Eurasian eagle-owl

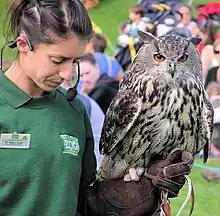
Eurasian eagle-owl in captivity

Besides the female being larger, little external sexual dimorphism is seen in the Eurasian eagle-owl, although the ear tufts of males reportedly tend to be more upright than those of females. When an eagle-owl is seen on its own in the field, distinguishing the individual's sex is generally not possible. Sex determination by size is possible by in-hand measurements. In some populations, the female typically may be slightly darker than the male. The plumage coloration across at least 13 accepted subspecies can be highly variable. The upper parts may be brown-black to tawny-buff to pale creamy gray, typically showing dense freckling on the forehead and crown, stripes on the nape, sides, and back of the neck, and dark splotches on the pale ground colour of the back, mantle, and scapulars. A narrow buff band, freckled with brown or buff, often runs up from the base of the bill, above the inner part of the eye, and along the inner edge of the black-brown ear tufts. The rump and upper tail-coverts are delicately patterned with dark vermiculations and fine, wavy barring, the extent of which varies with subspecies. The underwing coverts and undertail coverts are similar, but tend to be more strongly barred in brownish-black.